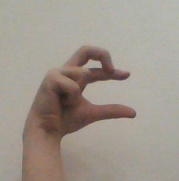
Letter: thal